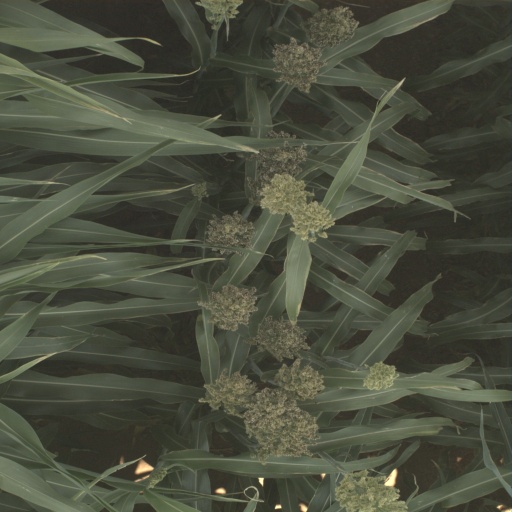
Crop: sorghum